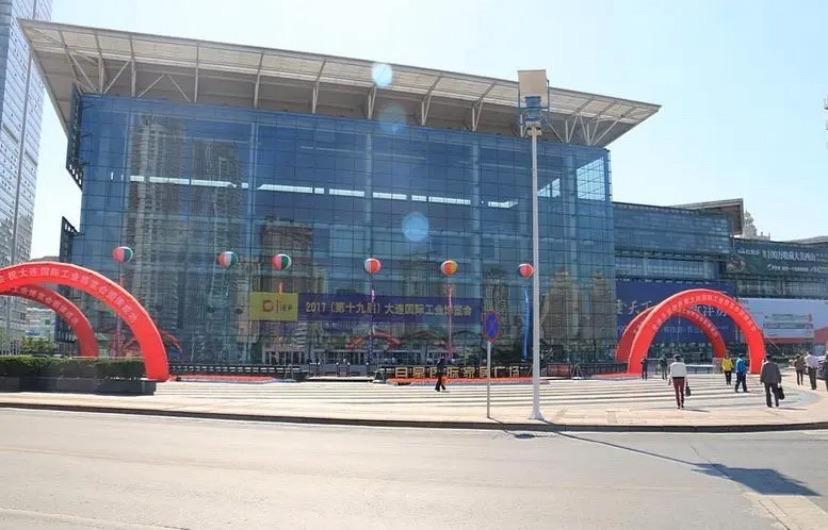
地标名称：大连世界博览广场
所在城市：大连市·沙河口区